Contact angle

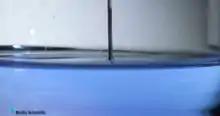
Measuring dynamic contact angle of a rod/fiber with a force tensiometer.

The dynamic Wilhelmy method is a method for calculating average advancing and receding contact angles on solids of uniform geometry. Both sides of the solid must have the same properties. Wetting force on the solid is measured as the solid is immersed in or withdrawn from a liquid of known surface tension. Also in that case it is possible to measure the equilibrium contact angle by applying a very controlled vibration. That methodology, called VIECA, can be implemented in a quite simple way on every Wilhelmy balance.